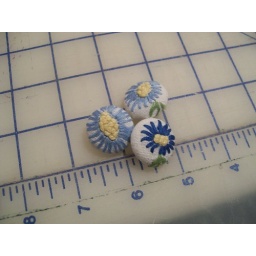
Mom made these from some vintage linens .. really cute in person (and so are the buttons!!)